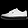
Label: Sneaker